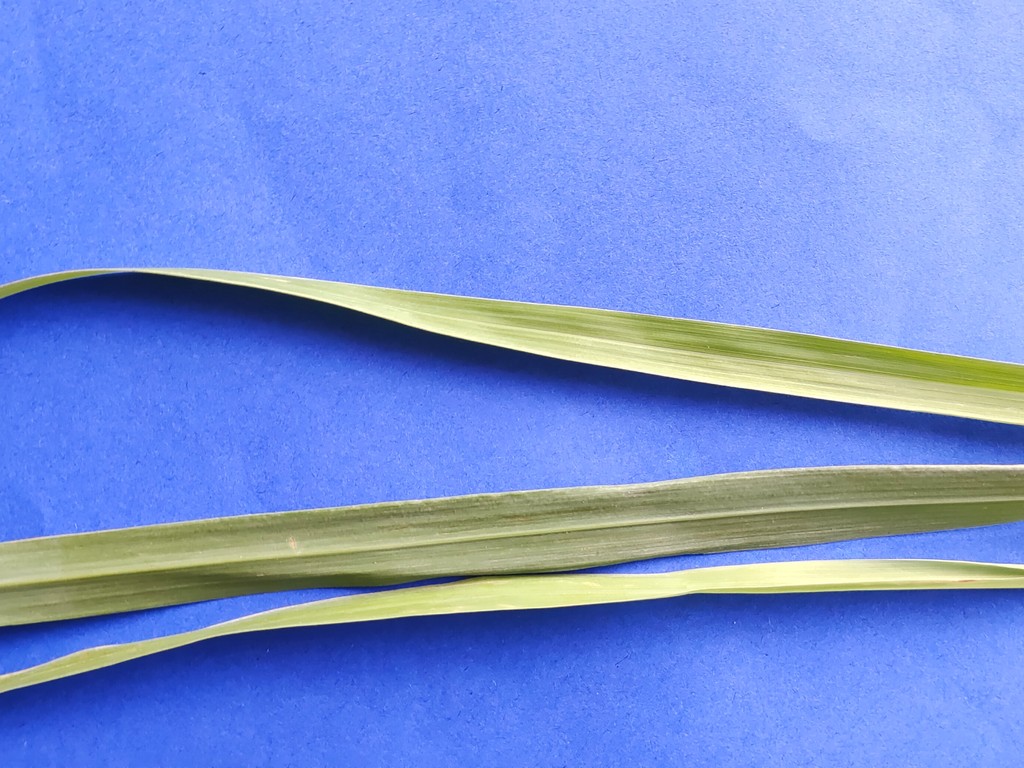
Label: Healthy